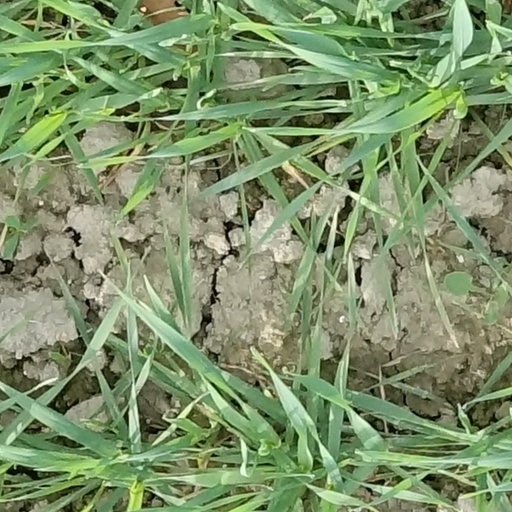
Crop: wheat